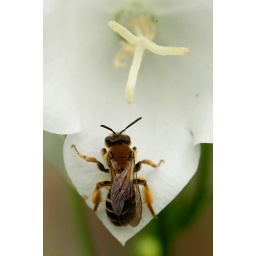
Andrena pandellei female (Hym. Andrenidae) in a flower of Campanula media (Campanulaceae), 12.vi.2010, Lessive, Belgium.